Arctometatarsal

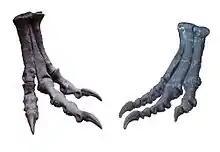
"Tyrannosaurus" foot showing the compressed arctometatarsalian condition of the middle metatarsal, compared to that of "Allosaurus"

An arctometatarsalian organism is one in which the proximal part of the middle metatarsal is pinched between the surrounding metatarsals. The trait appears to be highly homoplastic, common in certain sorts of dinosaurs accustomed to running (among them the tyrannosauroids, ornithomimosaurs, and troodontids), to evenly transmit force to the metatarsals.